Early Netherlandish painting

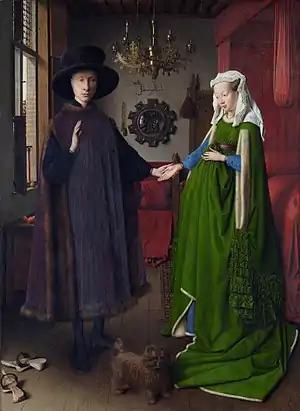
Jan van Eyck, The "Arnolfini Portrait", 1434, National Gallery, London

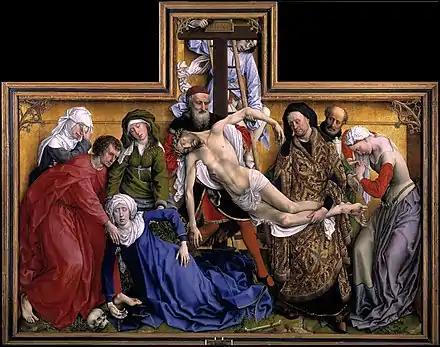
Rogier van der Weyden, "The Descent from the Cross", c. 1435, Museo del Prado, Madrid

Early Netherlandish painting is the body of work by artists active in the Burgundian and Habsburg Netherlands during the 15th- and 16th-century Northern Renaissance period, once known as the Flemish Primitives. It flourished especially in the cities of Bruges, Ghent, Mechelen, Leuven, Tournai and Brussels, all in present-day Belgium. The period begins approximately with Robert Campin and Jan van Eyck in the 1420s and lasts at least until the death of Gerard David in 1523, although many scholars extend it to the beginning of the Dutch Revolt in 1566 or 1568 – Max J. Friedländer's acclaimed surveys run through Pieter Bruegel the Elder. Early Netherlandish painting coincides with the Early and High Italian Renaissance, but the early period (until about 1500) is seen as an independent artistic evolution, separate from the Renaissance humanism that characterised developments in Italy. Beginning in the 1490s, as increasing numbers of Netherlandish and other Northern painters traveled to Italy, Renaissance ideals and painting styles were incorporated into northern painting. As a result, Early Netherlandish painters are often categorised as belonging to both the Northern Renaissance and the Late or International Gothic.